Hapkido

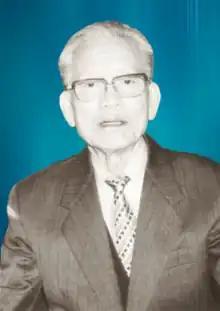
Grand Patriarch Dr. Chang In-mok (1960)

Stanley Pranin, then of Aiki News and now editor of the Aikidojournal.com, asked Kisshomaru Ueshiba about Choi Yong-sool and hapkido: